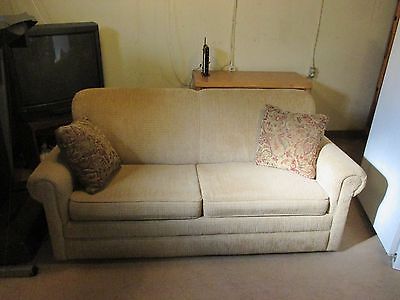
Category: sofa